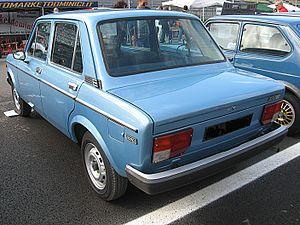
La Fiat 128 est une voiture produite par le constructeur italien Fiat entre 1969 et 1983 en Italie, jusqu'à la fin des années 1990 en Amérique du Sud et a été fabriquée jusqu'en 2008 en Serbie.